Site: brandenburg
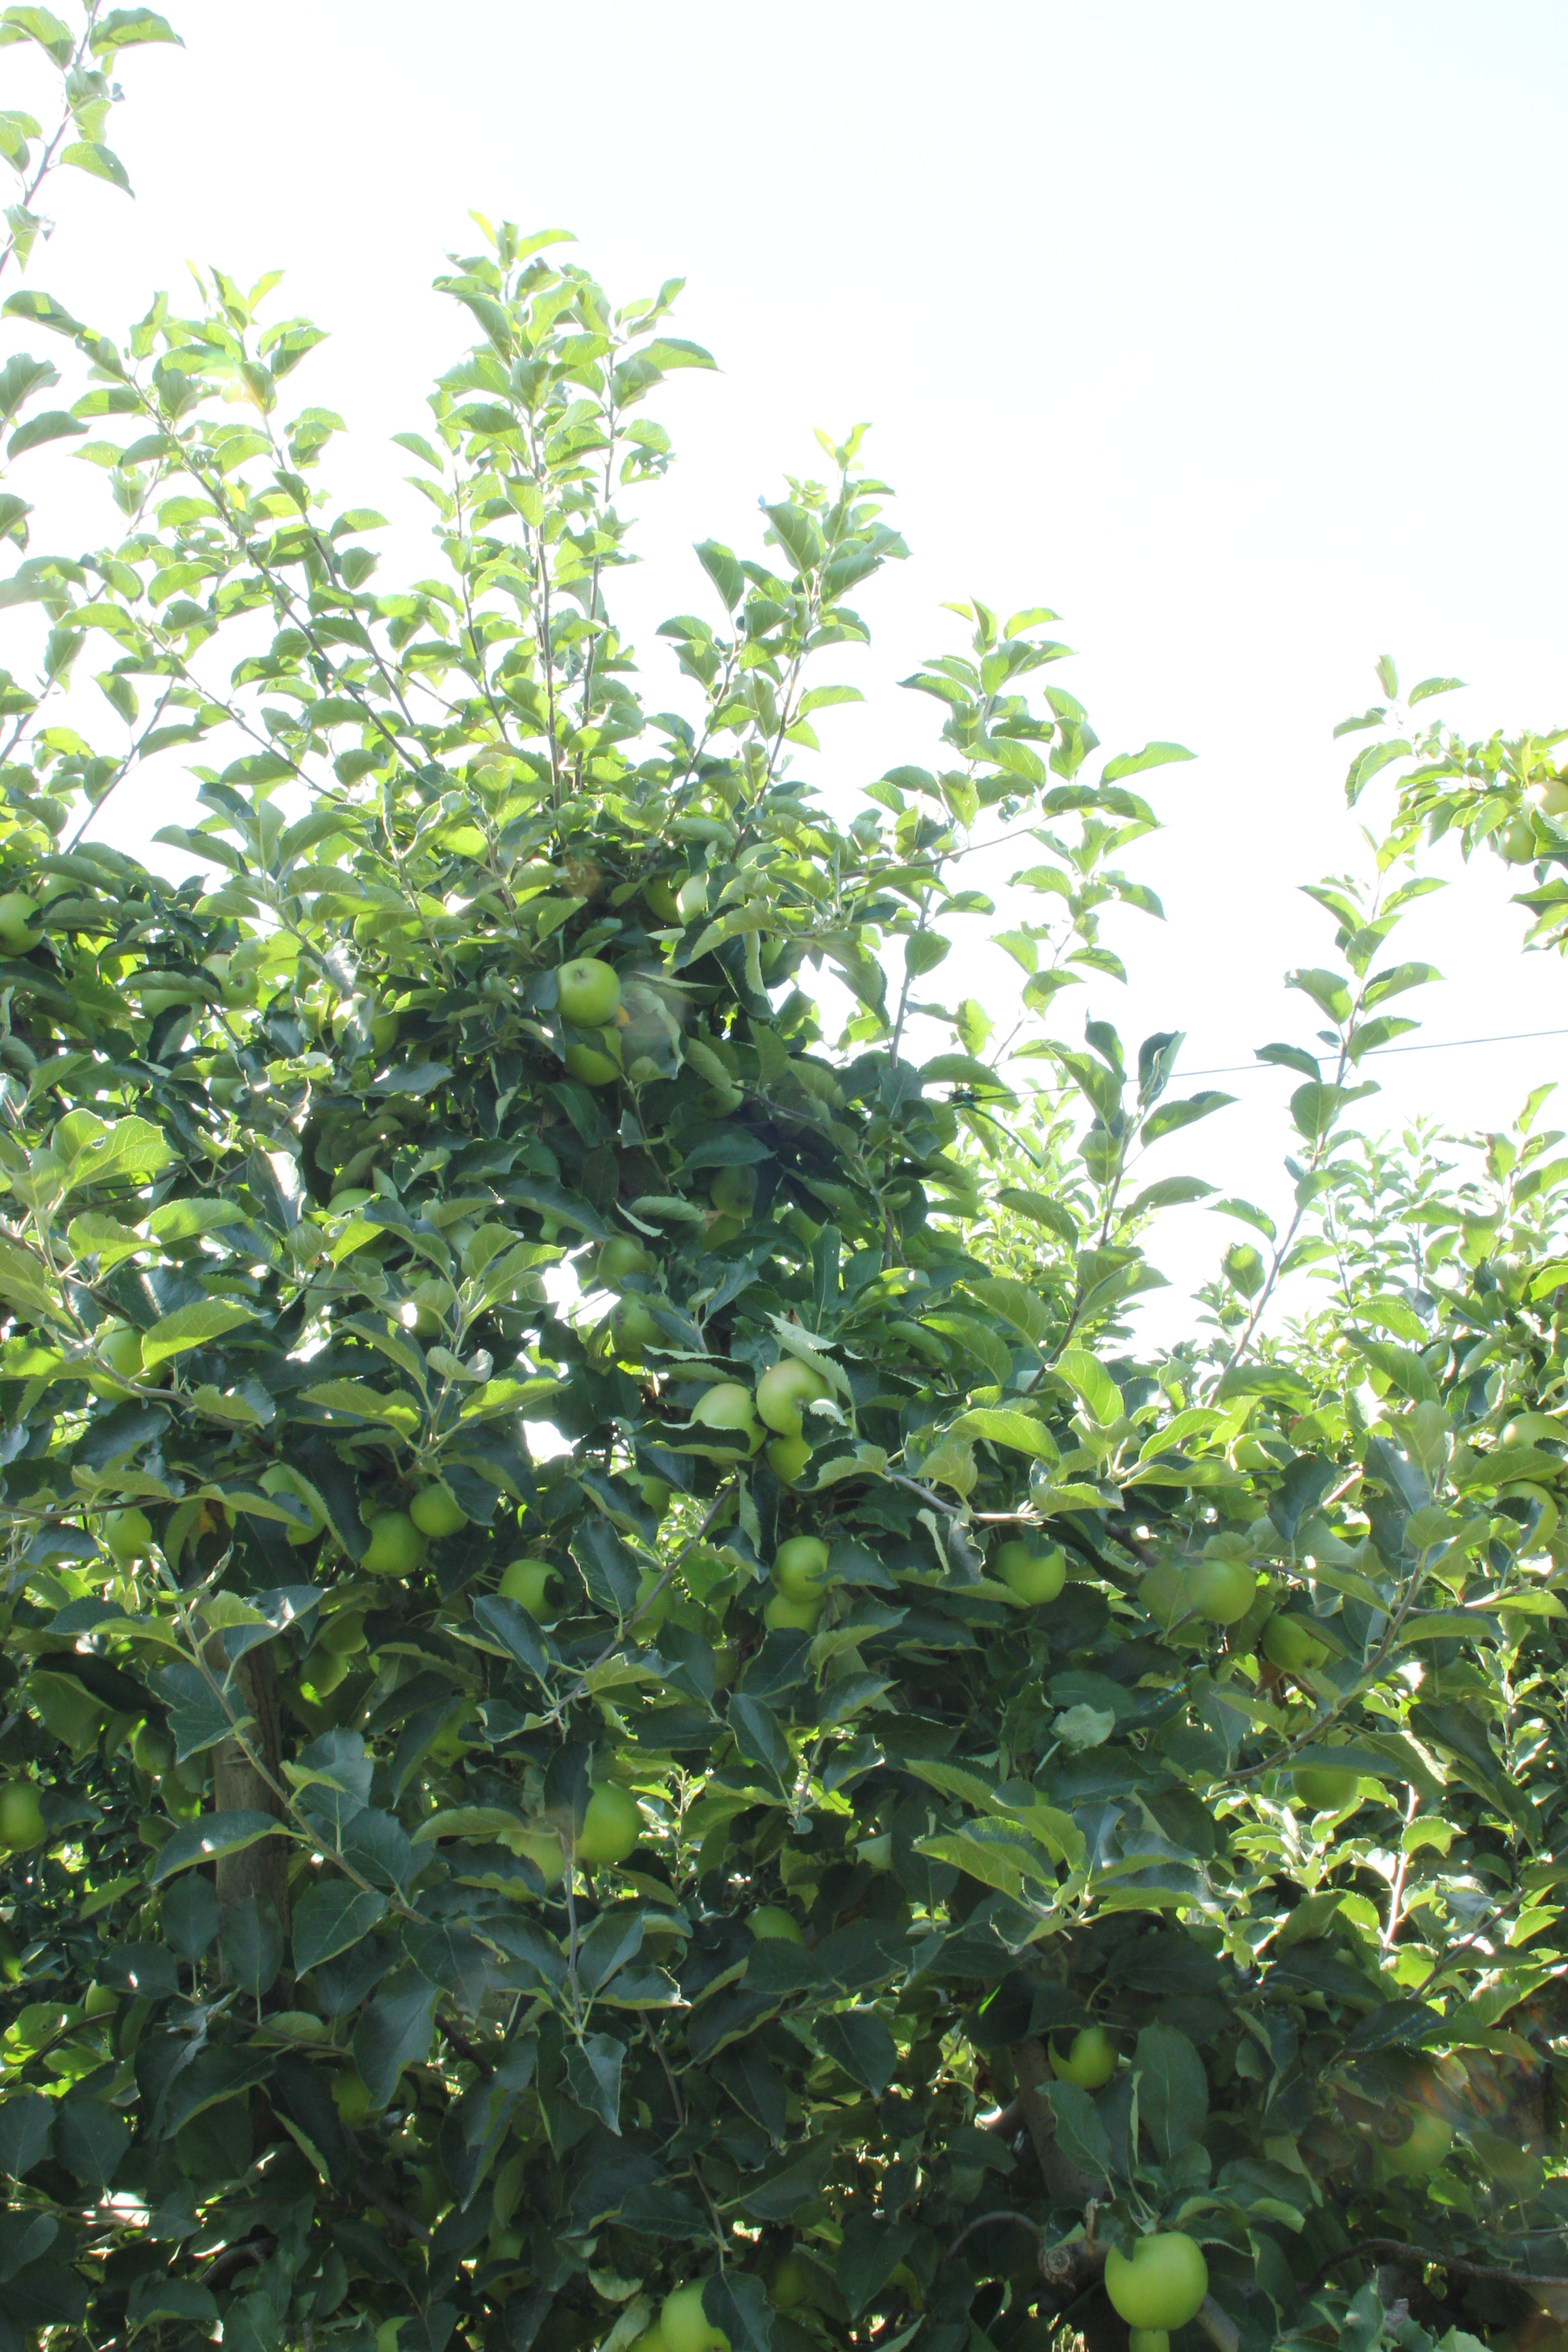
Growth stage (BBCH 77): Development of fruit